Pressure–volume loop analysis in cardiology

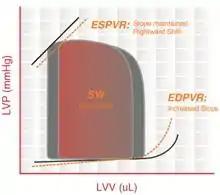
Restrictive cardiomyopathy

Restrictive cardiomyopathy includes a group of heart disorders in which the walls of the ventricles become stiff (but not necessarily thickened) and resist normal filling with blood between heartbeats.